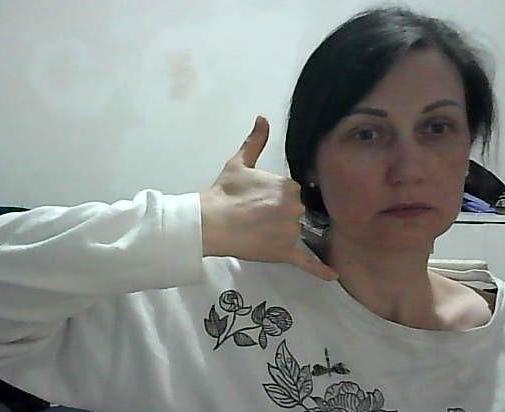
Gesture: call